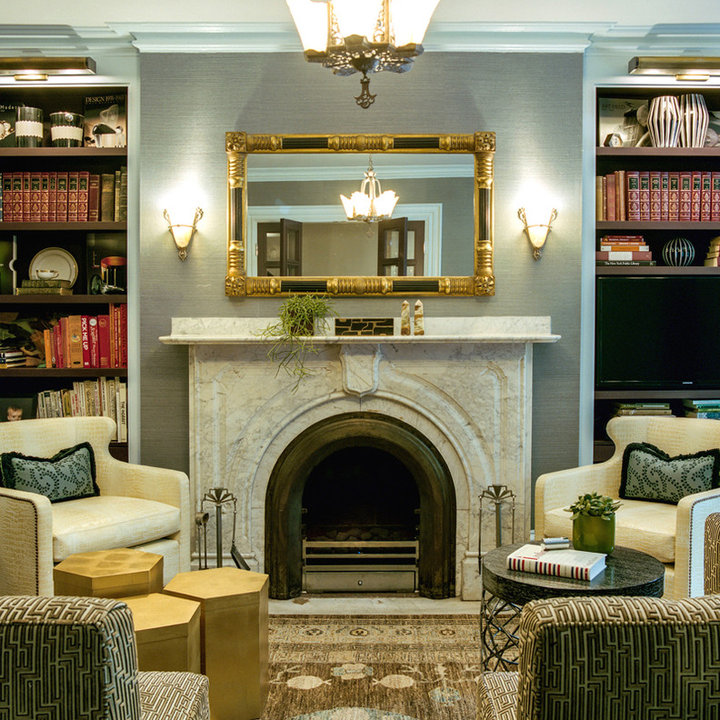
Style: ArtDeco